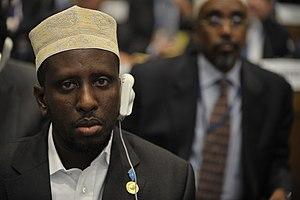
La nouvelle phase de la guerre civile somalienne, en cours depuis 2006, est un conflit armé qui oppose principalement le gouvernement fédéral, présidé de 2004 à 2008 par Abdullahi Yusuf Ahmed, à divers groupes, islamistes ou claniques. Elle a opposé un temps le gouvernement fédéral de transition à l'Union des tribunaux islamiques, dans un cadre d'affrontements claniques qui a cours depuis le début de la guerre civile somalienne en 1991. Cette dernière, qui a conduit à la fragmentation du pays et à l'autonomie voire l'indépendance autoproclamée de plusieurs régions, a abouti en 2003 à la proclamation d'une Charte prévoyant un État fédéral, et à la mise sur pied d'institutions fédérales de transition, visant à reconstruire l'État somalien.